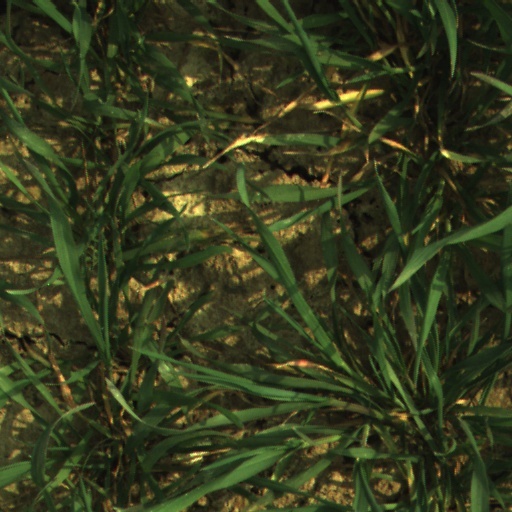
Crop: wheat